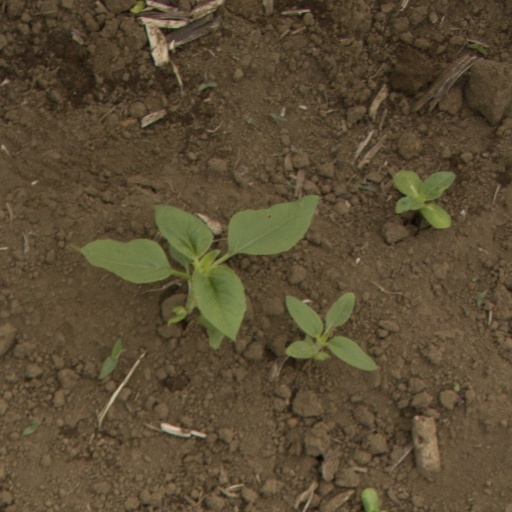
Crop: Jerusalem artichoke